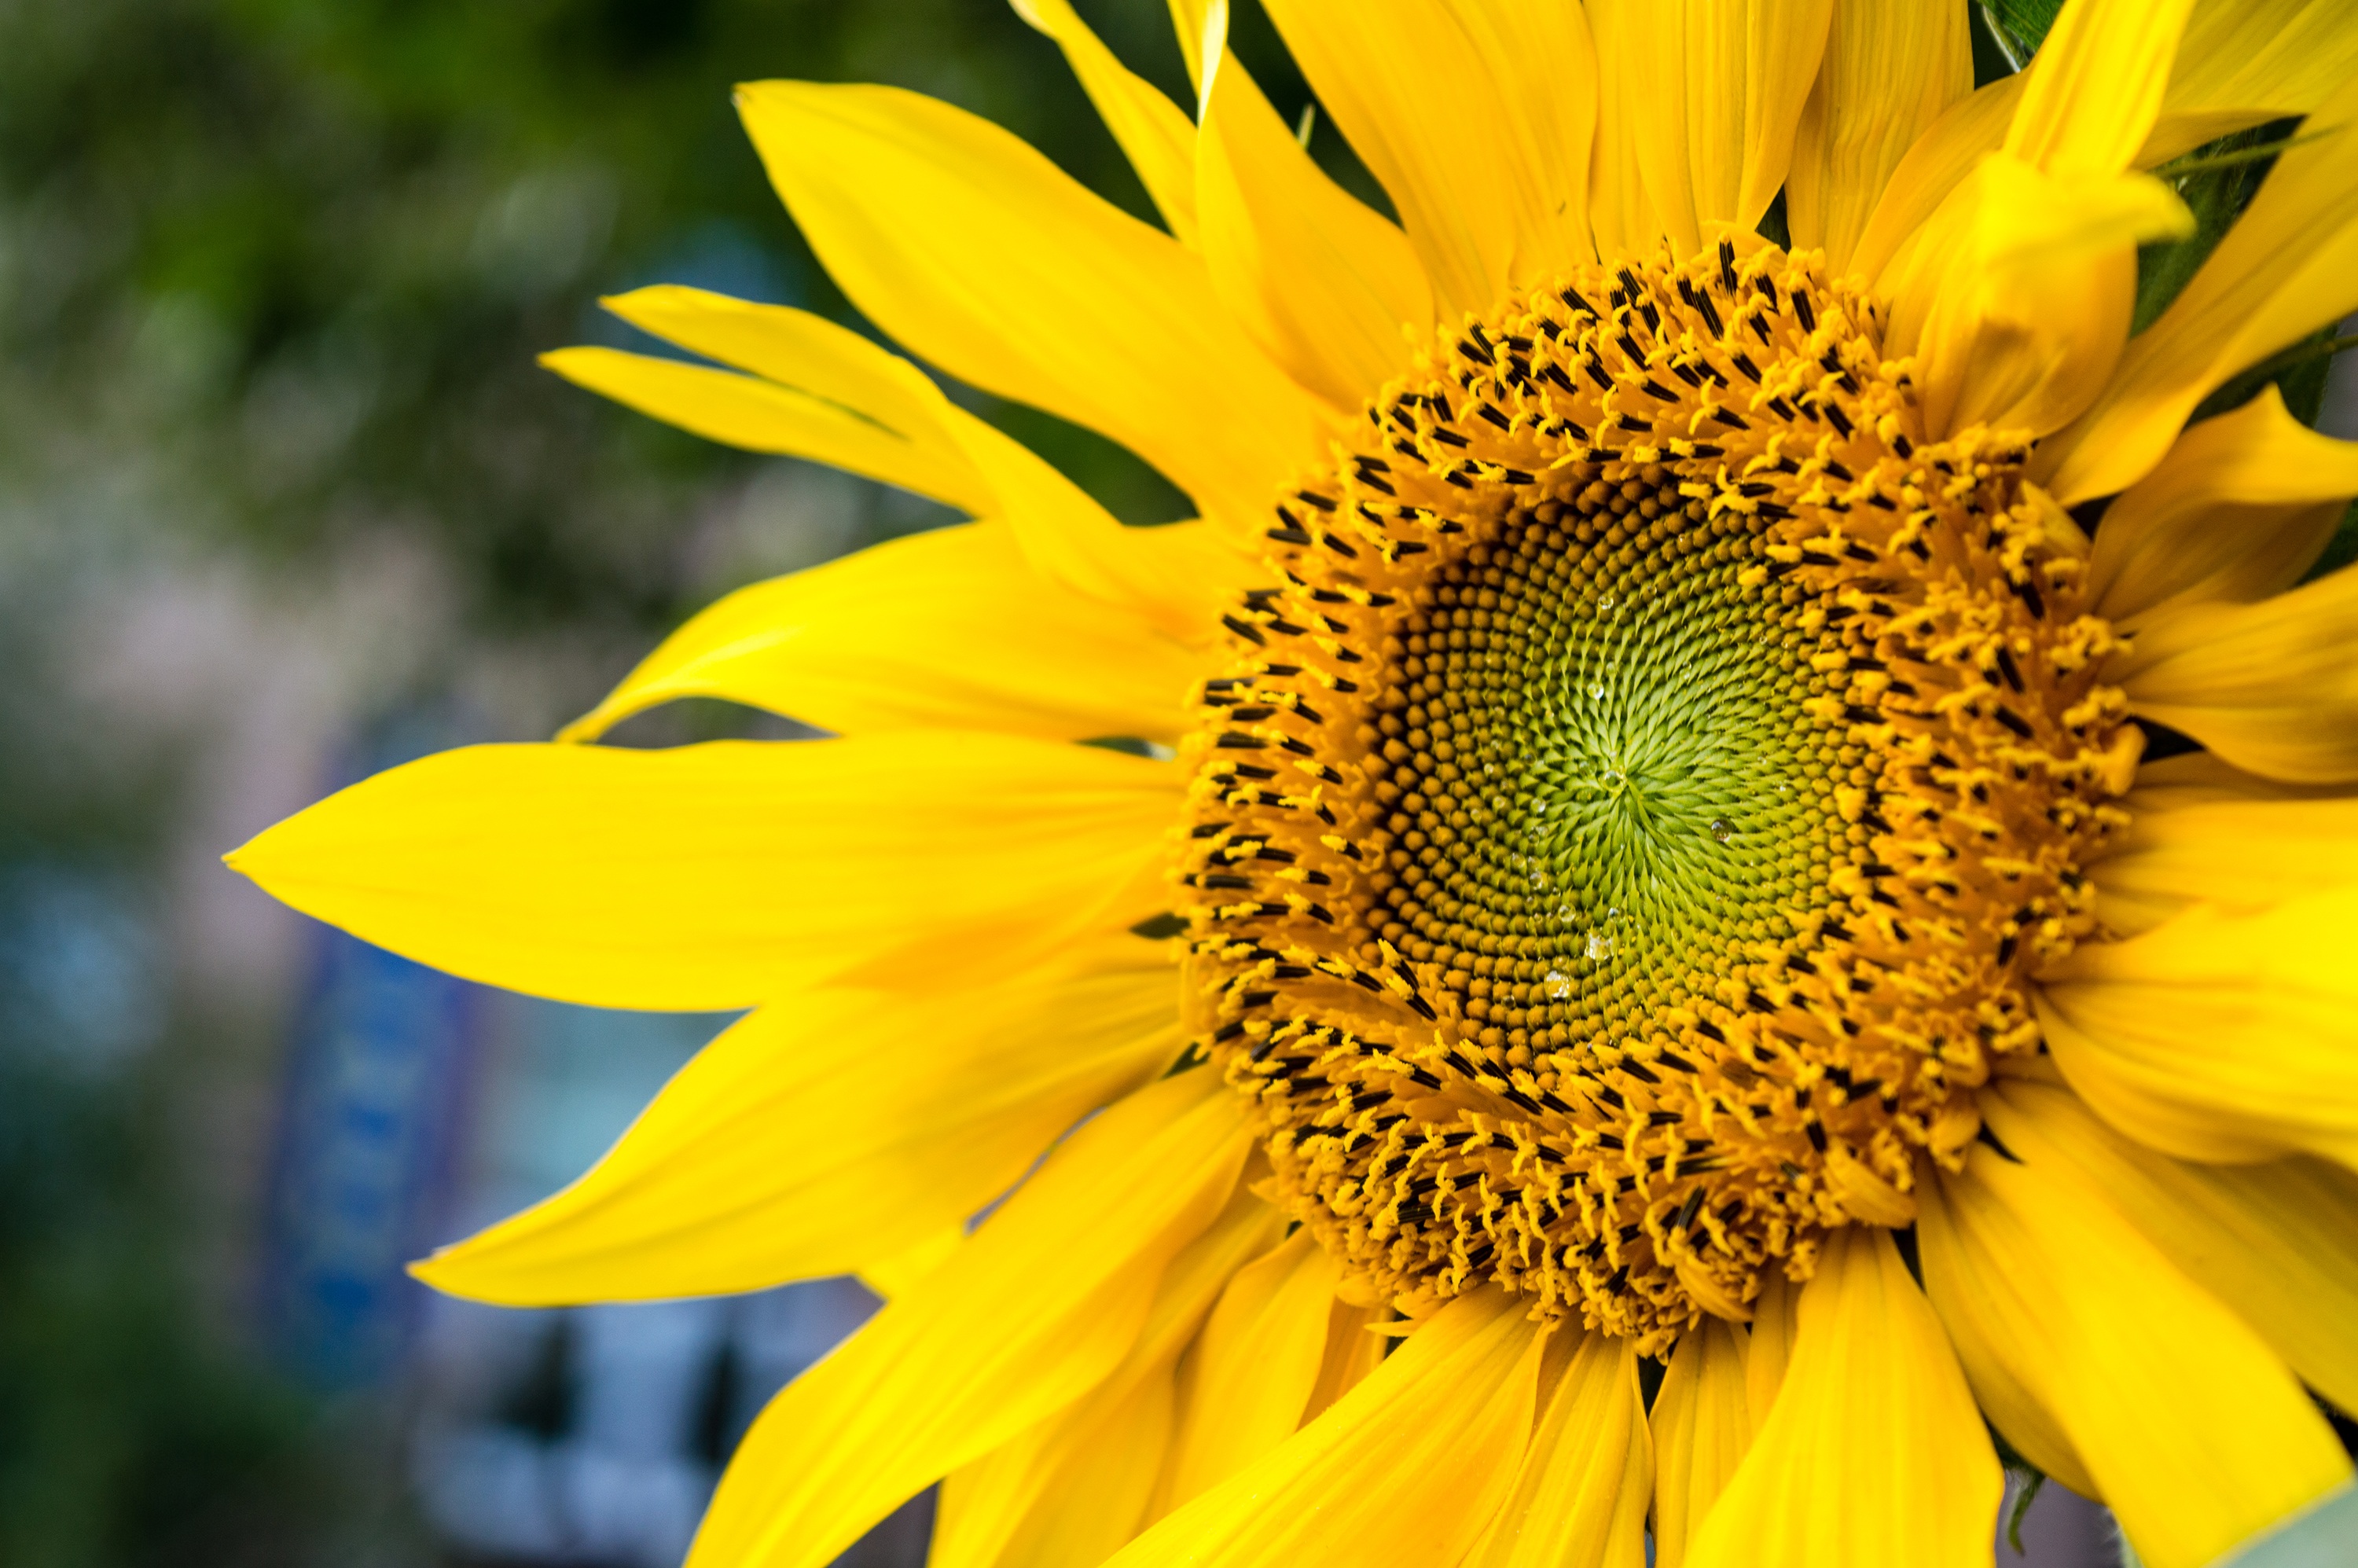
nature, plant, sun, field, flower, petal, summer, farming, produce, botany, yellow, agriculture, closeup, flora, sunflower, flowers, close up, sunny, bright, stamen, beautiful, large, vegetarian food, sunflower seeds, yellow flowers, macro photography, summer flowers, garden flowers, garden flower, flowering plant, daisy family, bright colors, a yellow flower, elitexpo, huge flower, sunflower seed, plant stem, land plant